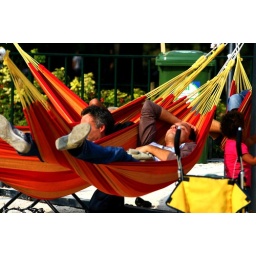
the monument is coming to life: visitors leaving messages, relaxing in seats, admiring the masterpieces of the street artists